Culture of Cuba

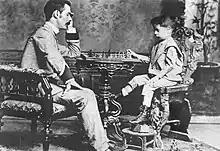
Capablanca playing chess with his father José María Capablanca in 1892

The culture of Cuba is a complex mixture of different, often contradicting, factors and influences. The Cuban people and their customs are based on European, African and Amerindian influences.